Chalcedony

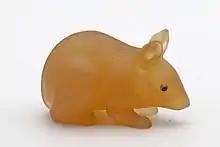
Chalcedony mouse, by Avenir Sumin

In Greenland, white to greyish chalcedony is known from volcanic strata of the Paleocene, in the Disko-Nuussuaq area (West Greenland) and from the Scoresby Sound area (East Greenland). A light blue variety of chalcedony is known from Illorsuit, formed in the volcanic rocks along the southern coast of the island. Because of its bluish, ice-like colour, it has the local name chalcedony "ice-blue".